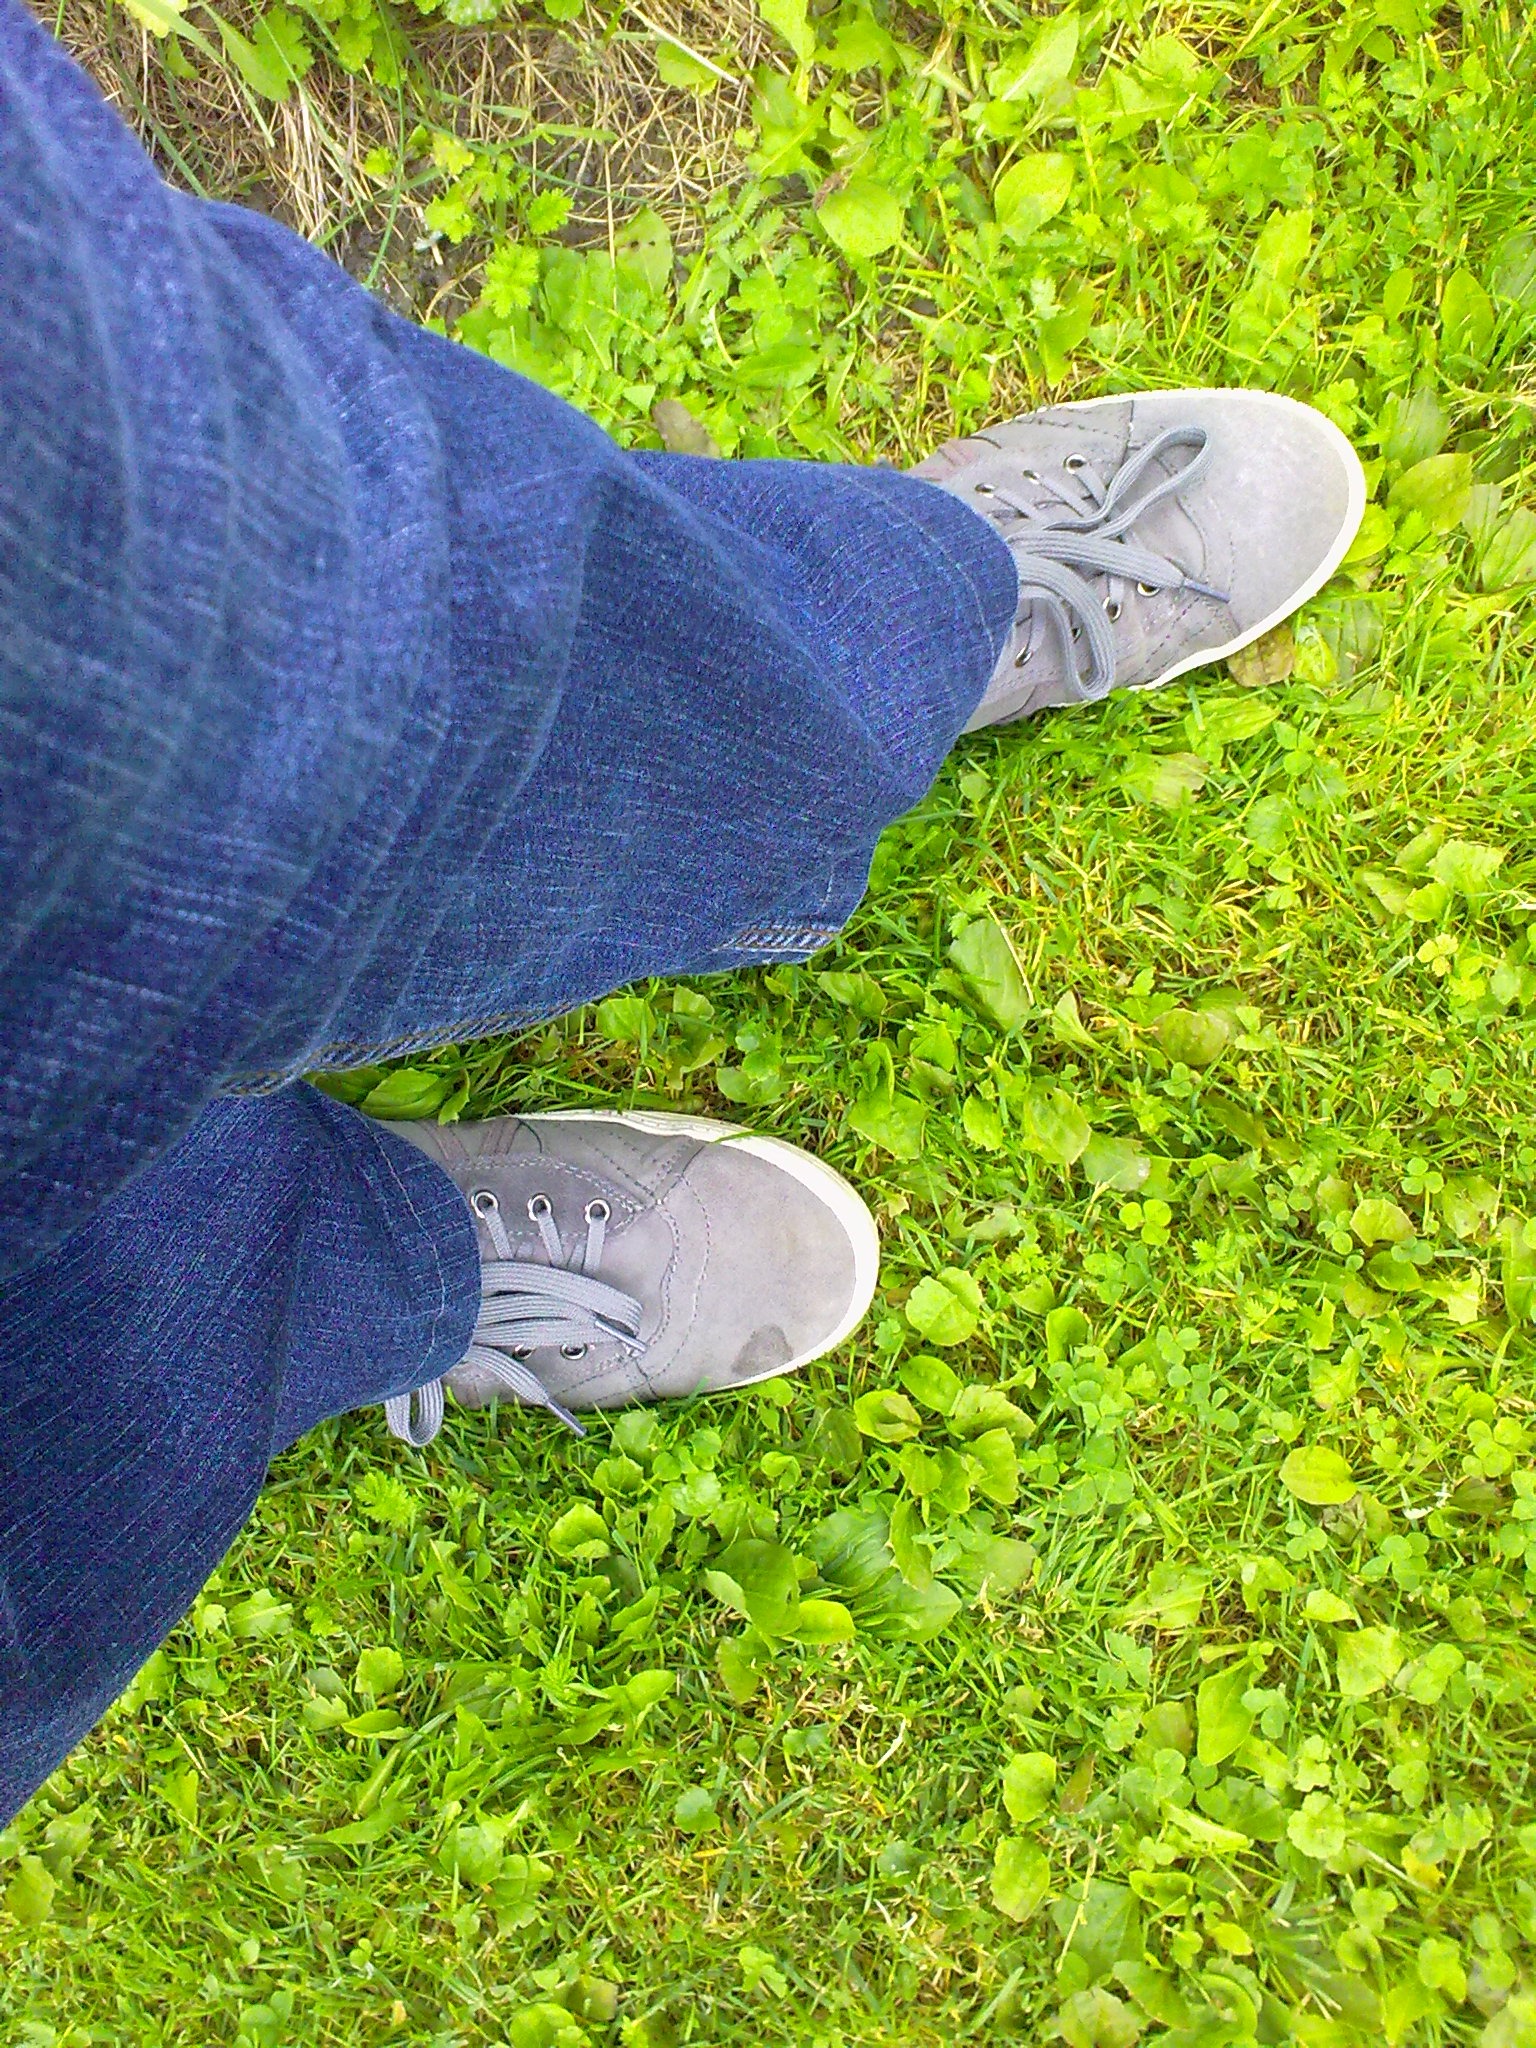
grass, plant, lawn, leaf, flower, leg, jeans, green, soil, gray, blue, boots, footwear, view from above, grass family